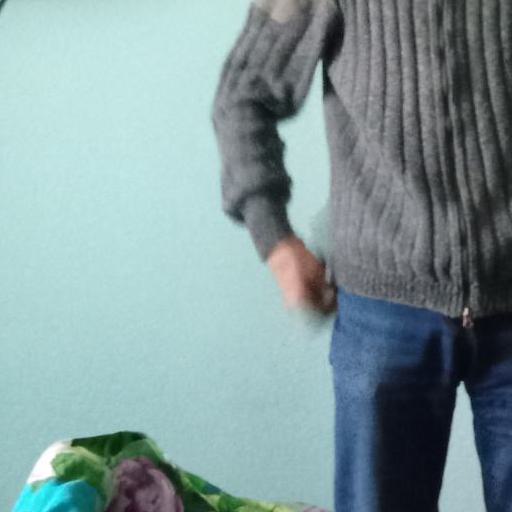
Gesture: no_gesture